Welsh Congregational United Church of Christ

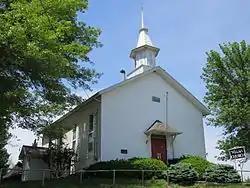

Welsh Congregational United Church of Christ, formerly known as First Welsh Congregational Church, is located in a rural area southwest of Iowa City, Iowa, United States. It was listed on the National Register of Historic Places in 1977.